Novak Djokovic

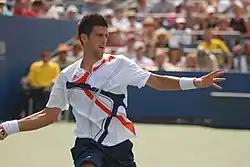
Djokovic during his first round match at the 2007 US Open

Djokovic's breakthrough continued at the Canadian Open, where he defeated world No. 3 Andy Roddick, No. 2 Nadal, and No. 1 Federer to claim the title. He became the first player since Boris Becker in 1994 to beat the top three ranked players in a single event, and only the second after Tomáš Berdych to defeat Federer and Nadal as world No. 1 and 2. Björn Borg remarked Djokovic was “definitely a contender to win a Grand Slam”. Djokovic would then go on to reach his first major final at the US Open, where he had five set points in the first set and two in the second set, but lost them all before losing the match in straight sets to the top-seeded Federer. He won his fifth title of the year at the Vienna Open, defeating Stanislas Wawrinka in the final, and finishing the year ranked No. 3.